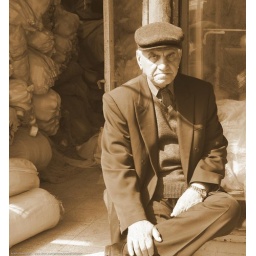
An Old man sitting on his chair in front of his shop. (Taken by Shanar)